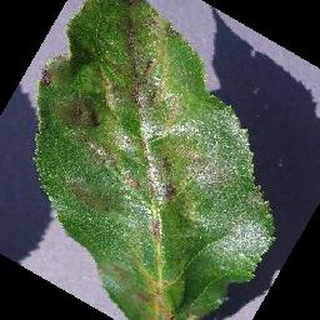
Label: apple_apple_scab